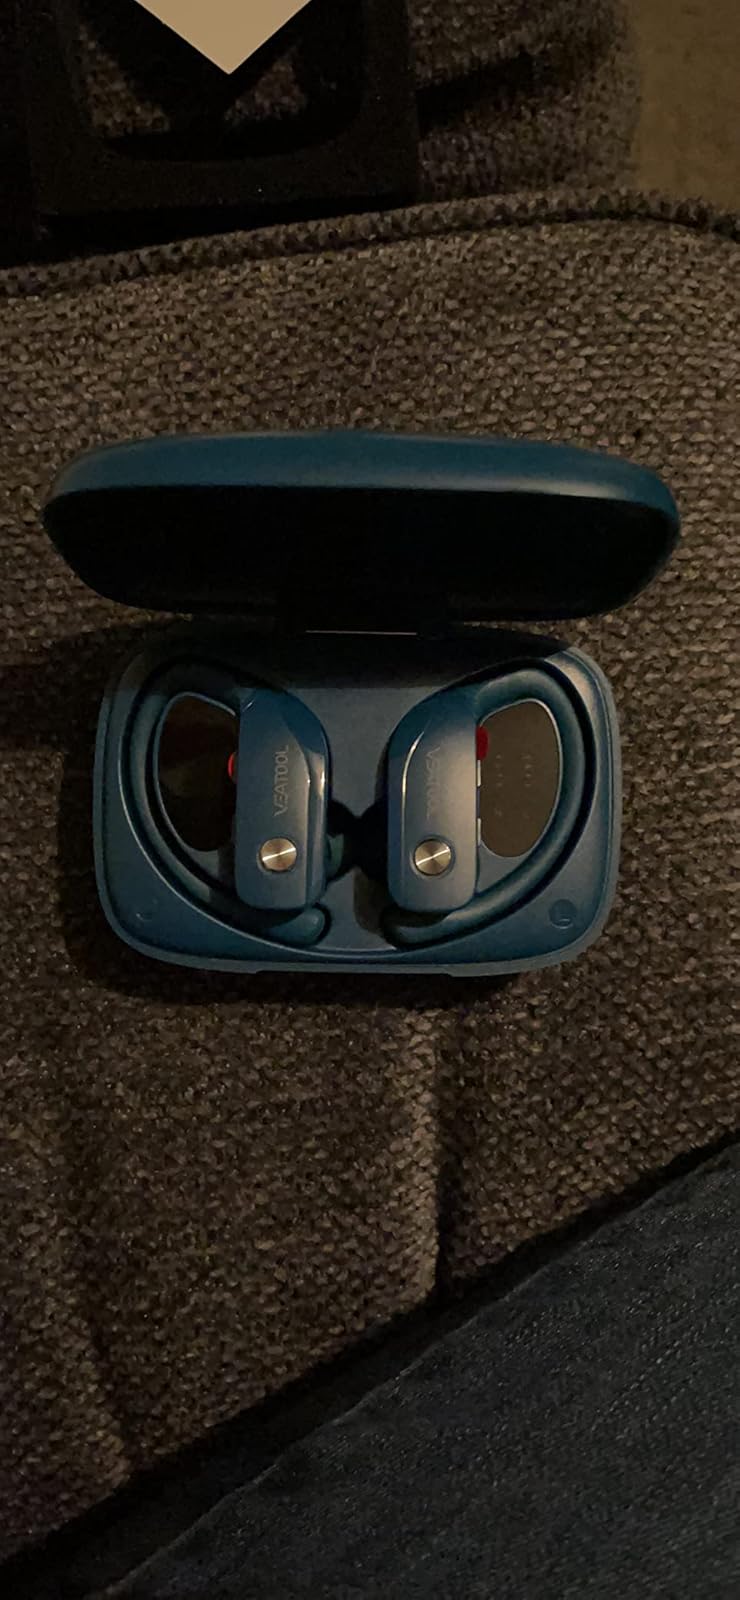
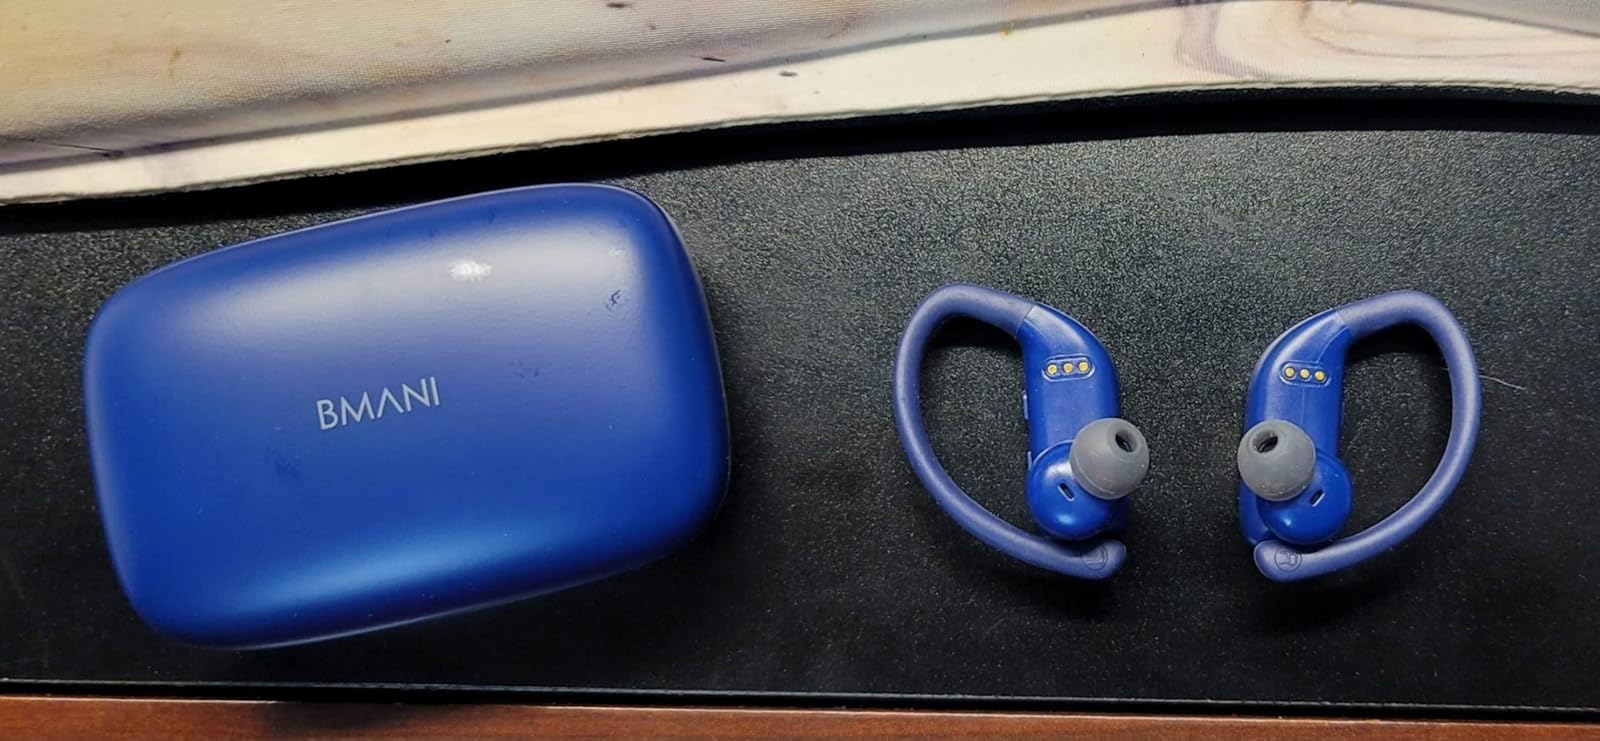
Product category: earbuds
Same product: no